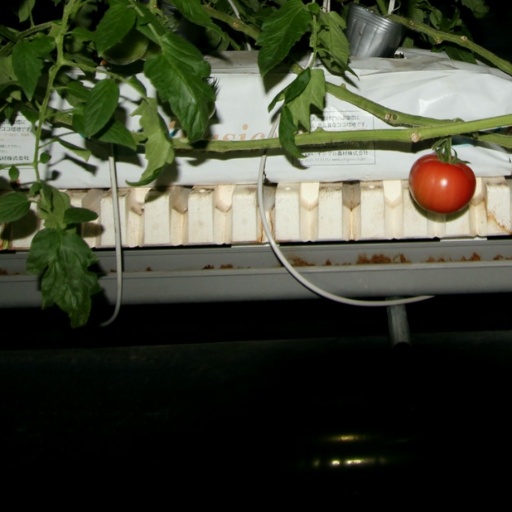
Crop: tomato